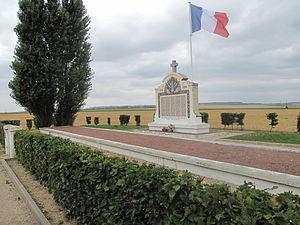
Memorial de Chauconin-Neufmontiers en Seine-et-Marne. Il contient les restes de 133 soldats tombés à cet endroit lors d’une contre-offensive de septembre 1914. Parmi eux, leur lieutenant, Charles Péguy (1873-1914).
En France, une nécropole nationale est un cimetière militaire appartenant à l’État français.
Cet article recense les immeubles protégés au titre des monuments historiques en 2018, en France.
Chauconin-Neufmontiers est une commune française située dans le département de Seine-et-Marne en région Île-de-France.